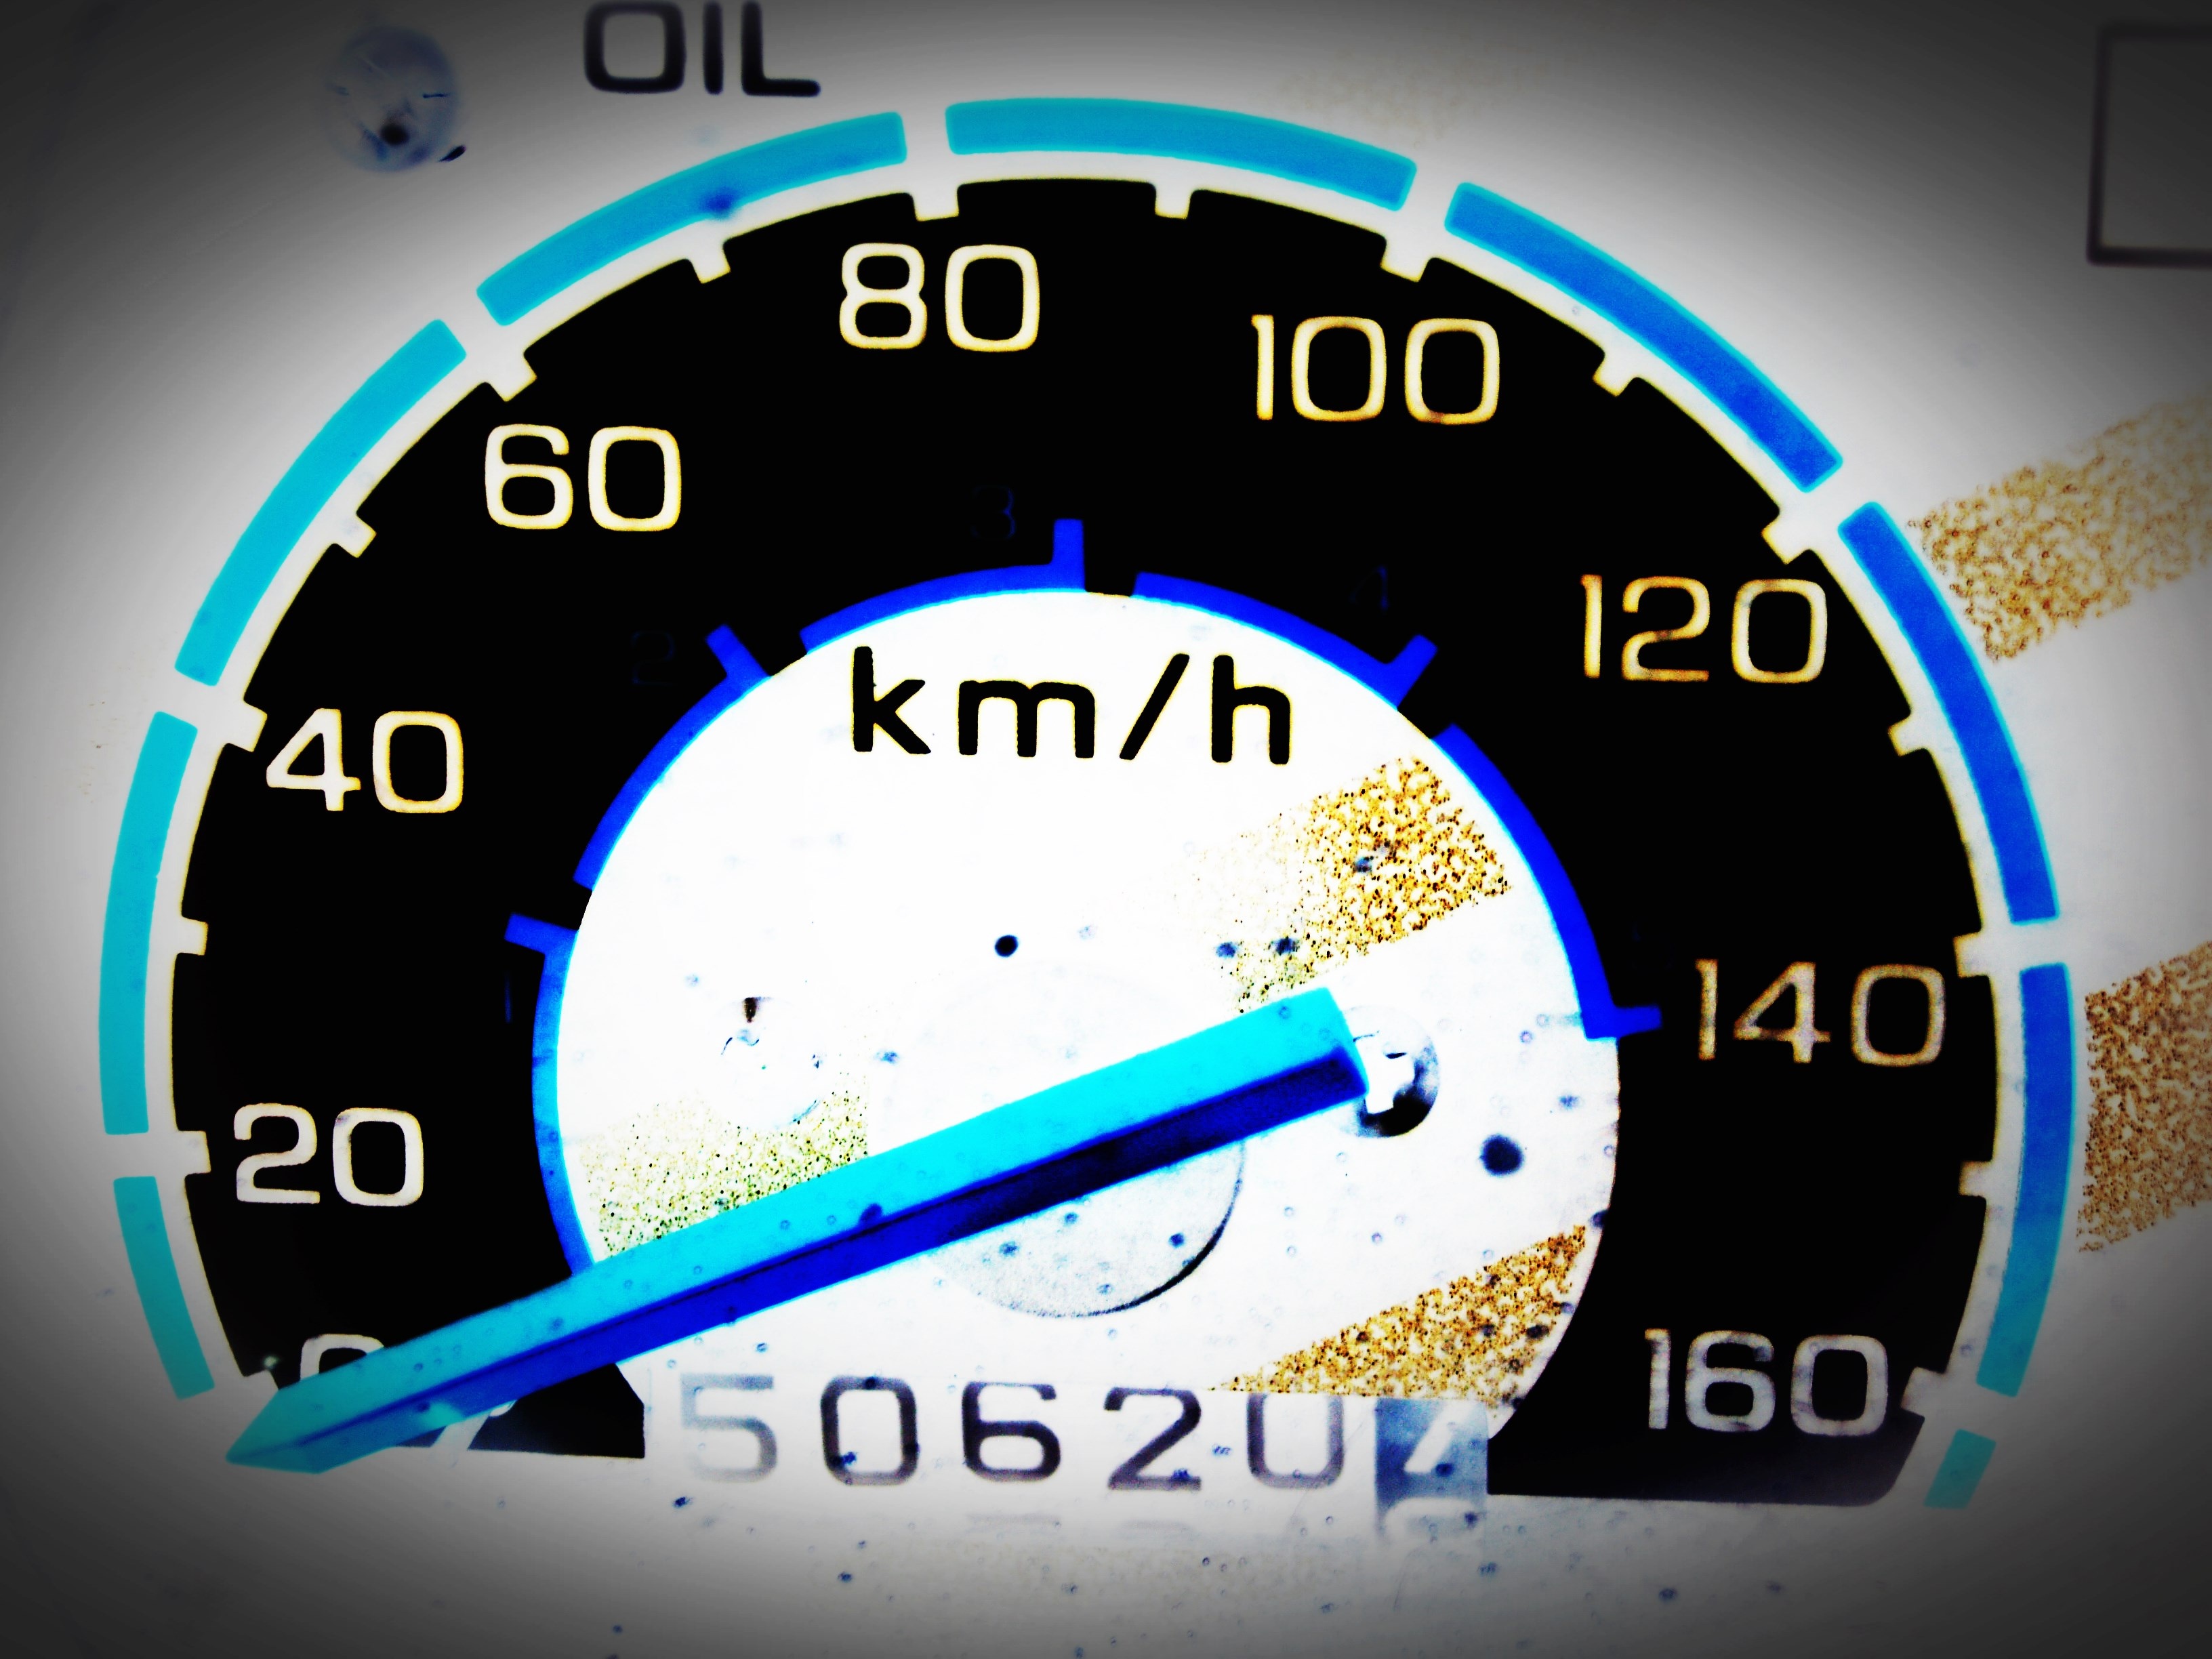
technology, sport, car, wheel, automobile, dark, transportation, transport, counter, sign, high, red, vehicle, symbol, equipment, meter, macro, drive, instrument, auto, gauge, black, speed, dashboard, speedometer, modern, dial, circle, measurement, energy, brand, product, font, indicator, race, competition, power, level, engine, danger, concept, control, icon, fast, driver, speeding, panel, limit, pointer, measuring, kilometer, maximum